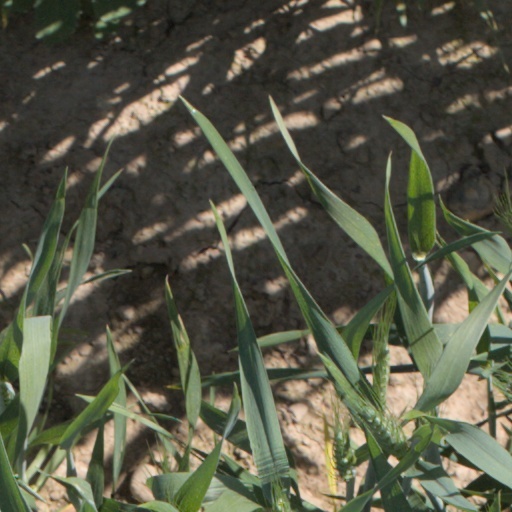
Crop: wheat